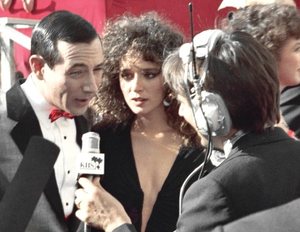
Paul Rubenfeld, dit Paul Reubens, est un humoriste, acteur, et scénariste américain, né le 27 août 1952 à Peekskill, État de New York, États-Unis. Il est le créateur et interprète du personnage Pee-wee Herman.
Pee-wee Herman est un personnage comique créé et interprété par le comédien américain Paul Reubens. Le pseudonyme provient d'un petit harmonica. Il est surtout connu pour ses séries télévisées des années 1980. À la suite de la popularité de ce personnage, Paul Reubens va l'animer dans le film Pee-Wee Big Adventure, réalisé en 1985 par Tim Burton. Cela a ouvert la voie à Playhouse Pee-wee, émission de télévision pour enfants diffusé sur CBS de 1986 à 1991. Un autre film, Big Top Pee-Wee, sera réalisé en 1988, pour mettre en avant Pee-Wee Herman.